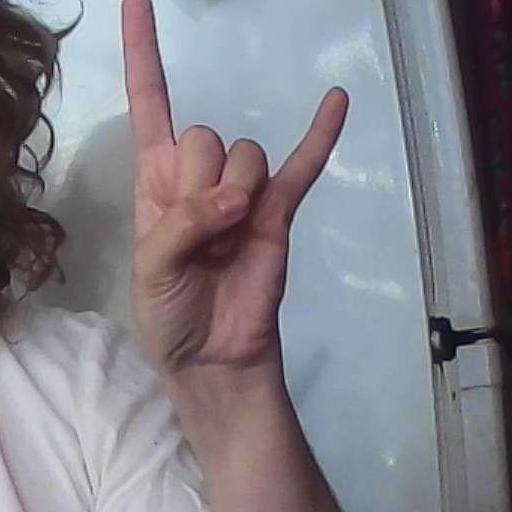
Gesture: rock